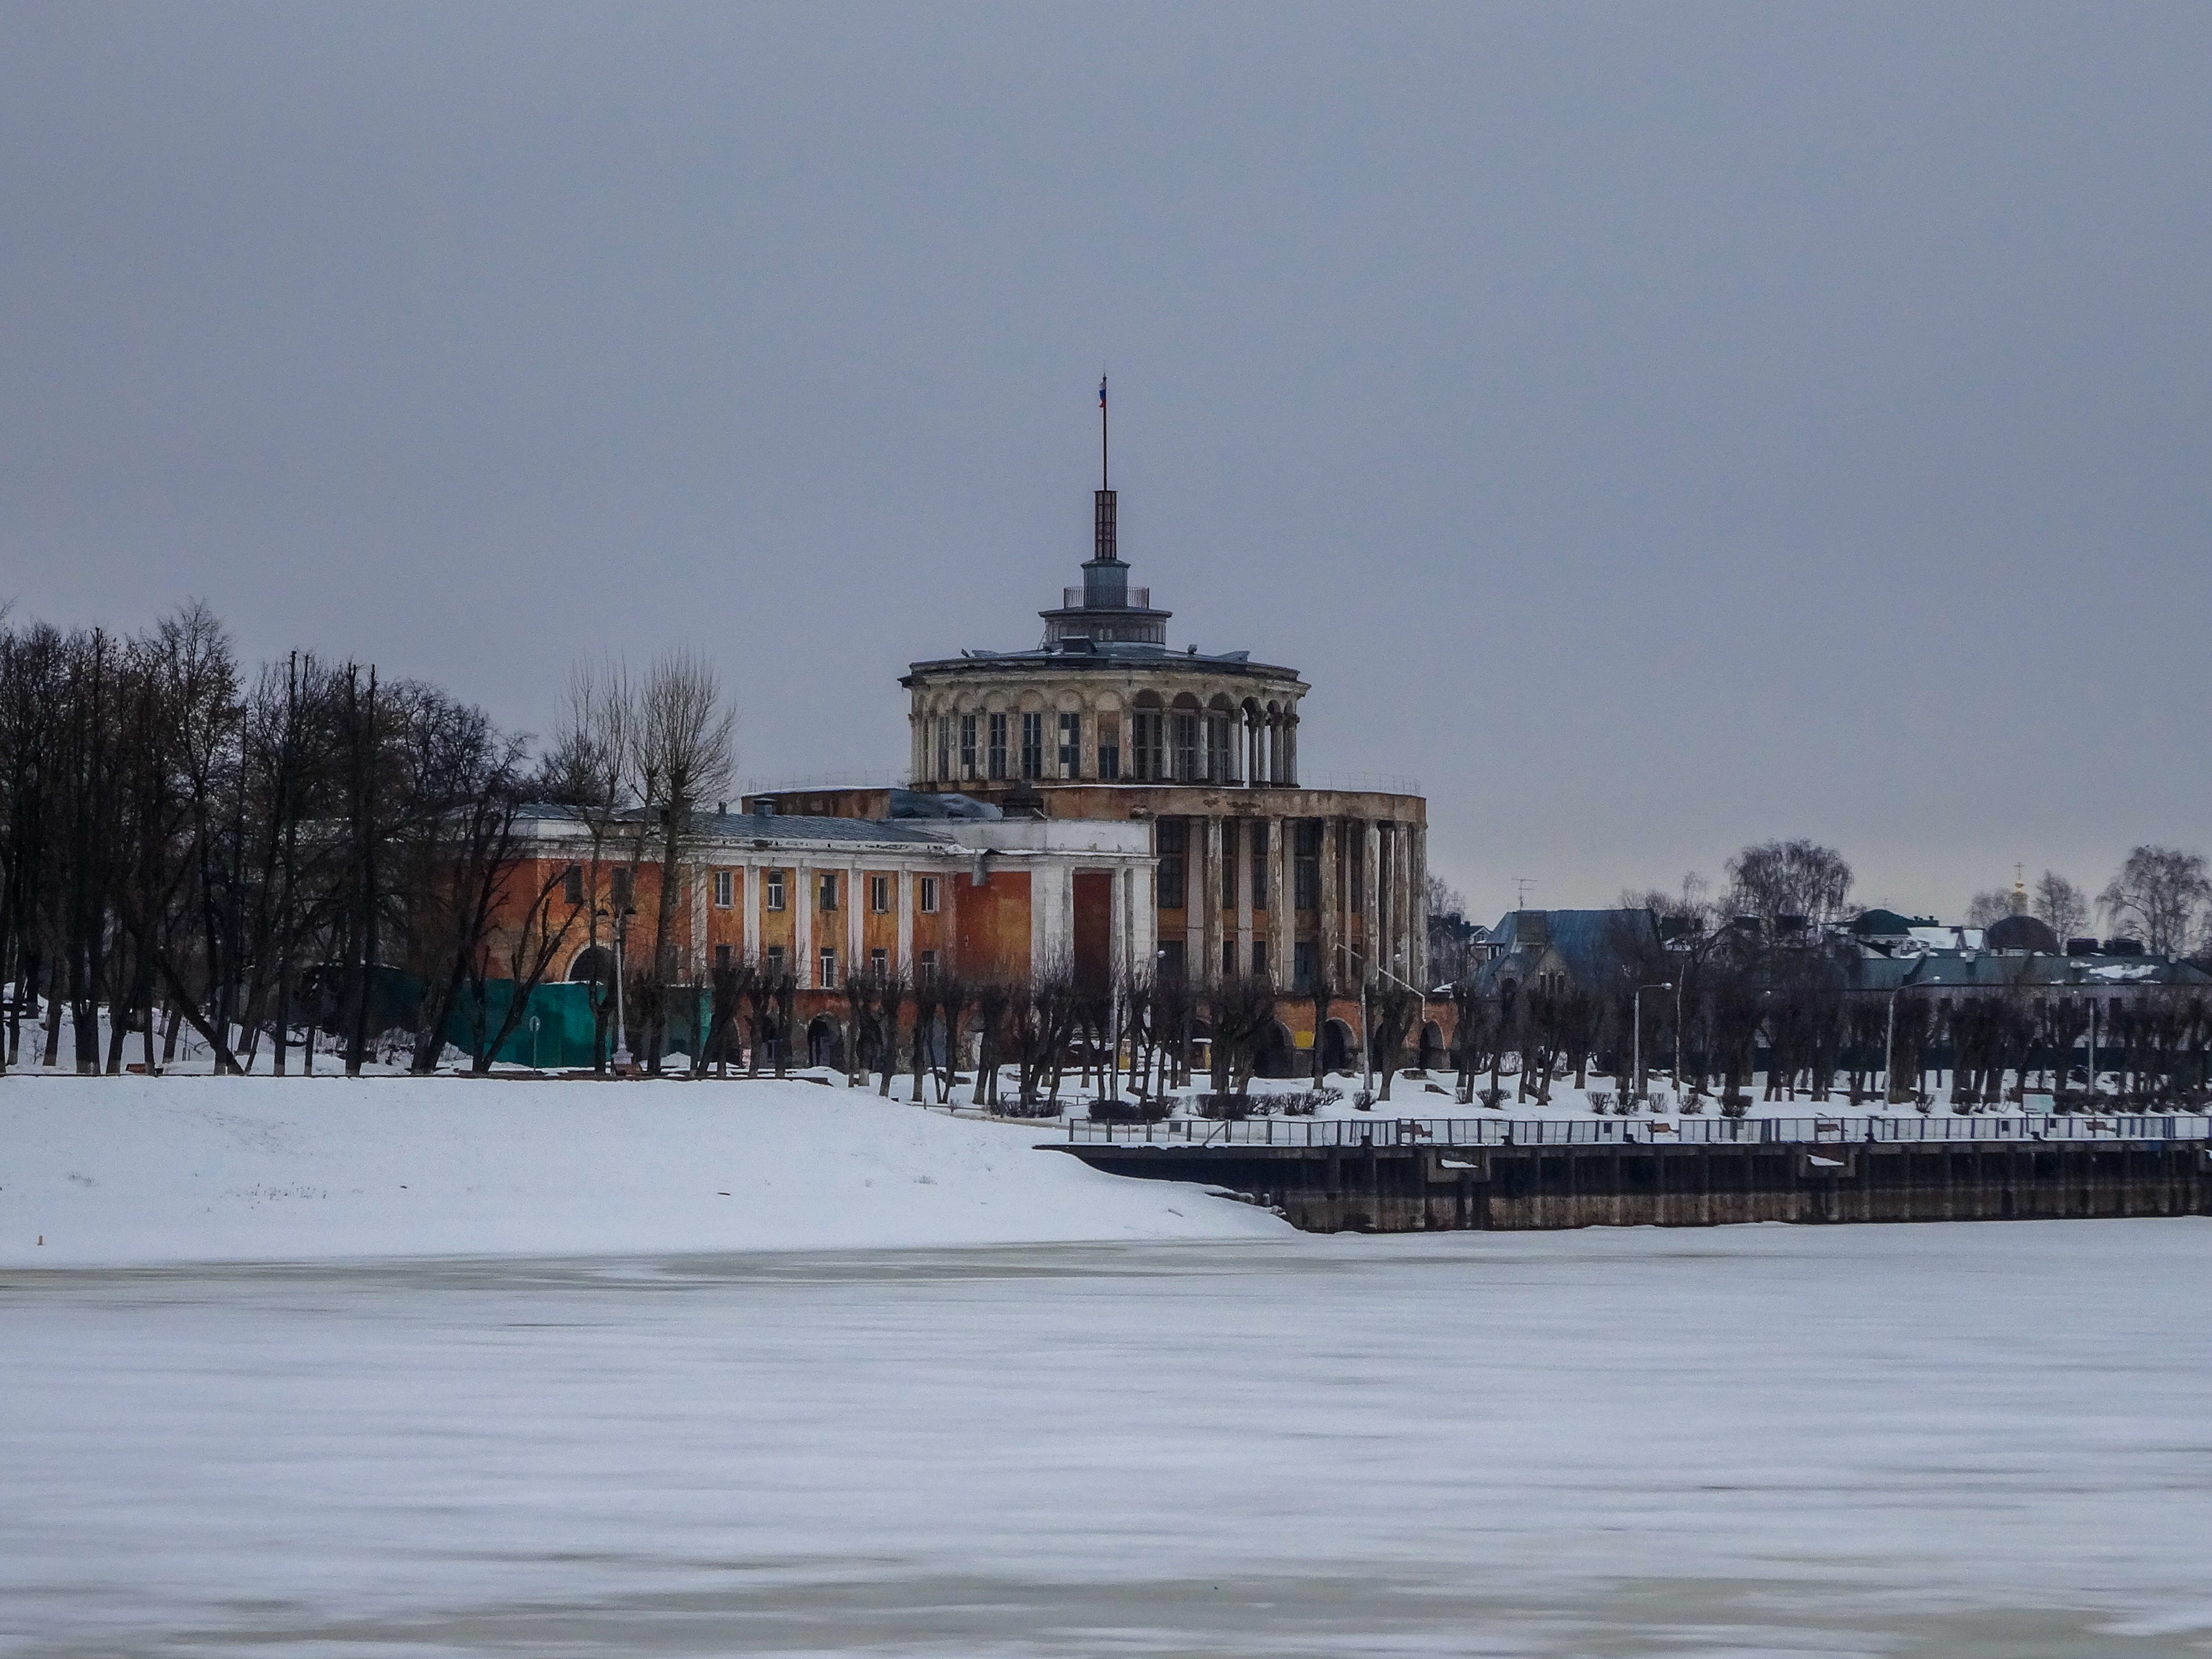
natural, sky, building, snow, tree, freezing, city, water, house, winter, facade, government, street light, finial, tower, tourist attraction, tourism, seat of local government, official residence, classical architecture, dome, precipitation, monument, palace